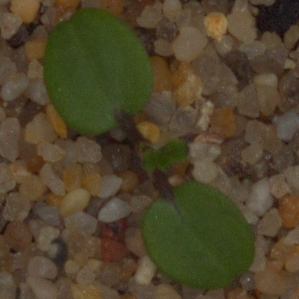
Label: cleavers